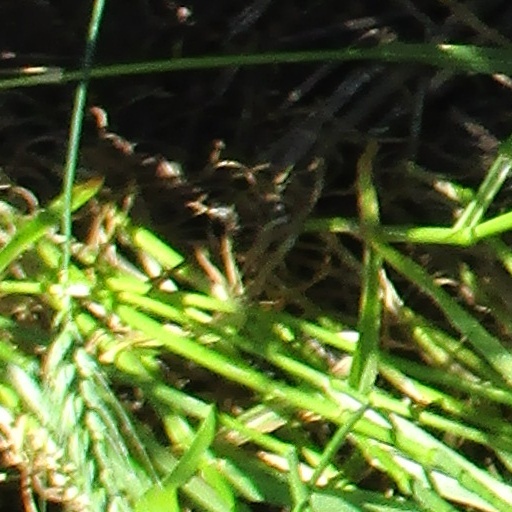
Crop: wheat